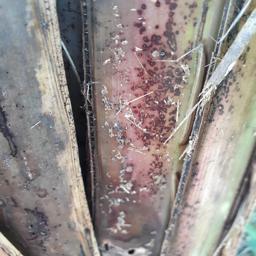
Label: PSEUDOSTEM WEEVIL